Modern paganism and LGBTQ people

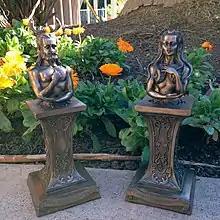
Two brownish metal bust statues on pedestals. On the left, a bearded, aged man with deer horns representing the Horned God. On the right, an aged woman with a waning crescent above her forehead representing the senescent "crone" form of the Triple Goddess.

Ideological issues that affect LGBTQ perception and interaction within the modern pagan community often stem from a traditionally dualistic cosmology, a view which focuses on two overarching and often oppositional categories. In modern paganism, this is traditionally seen surrounding sexuality, particularly heterosexuality, based on a gender binary which is assigned via genitalia at birth (in other words, gender essentialism).